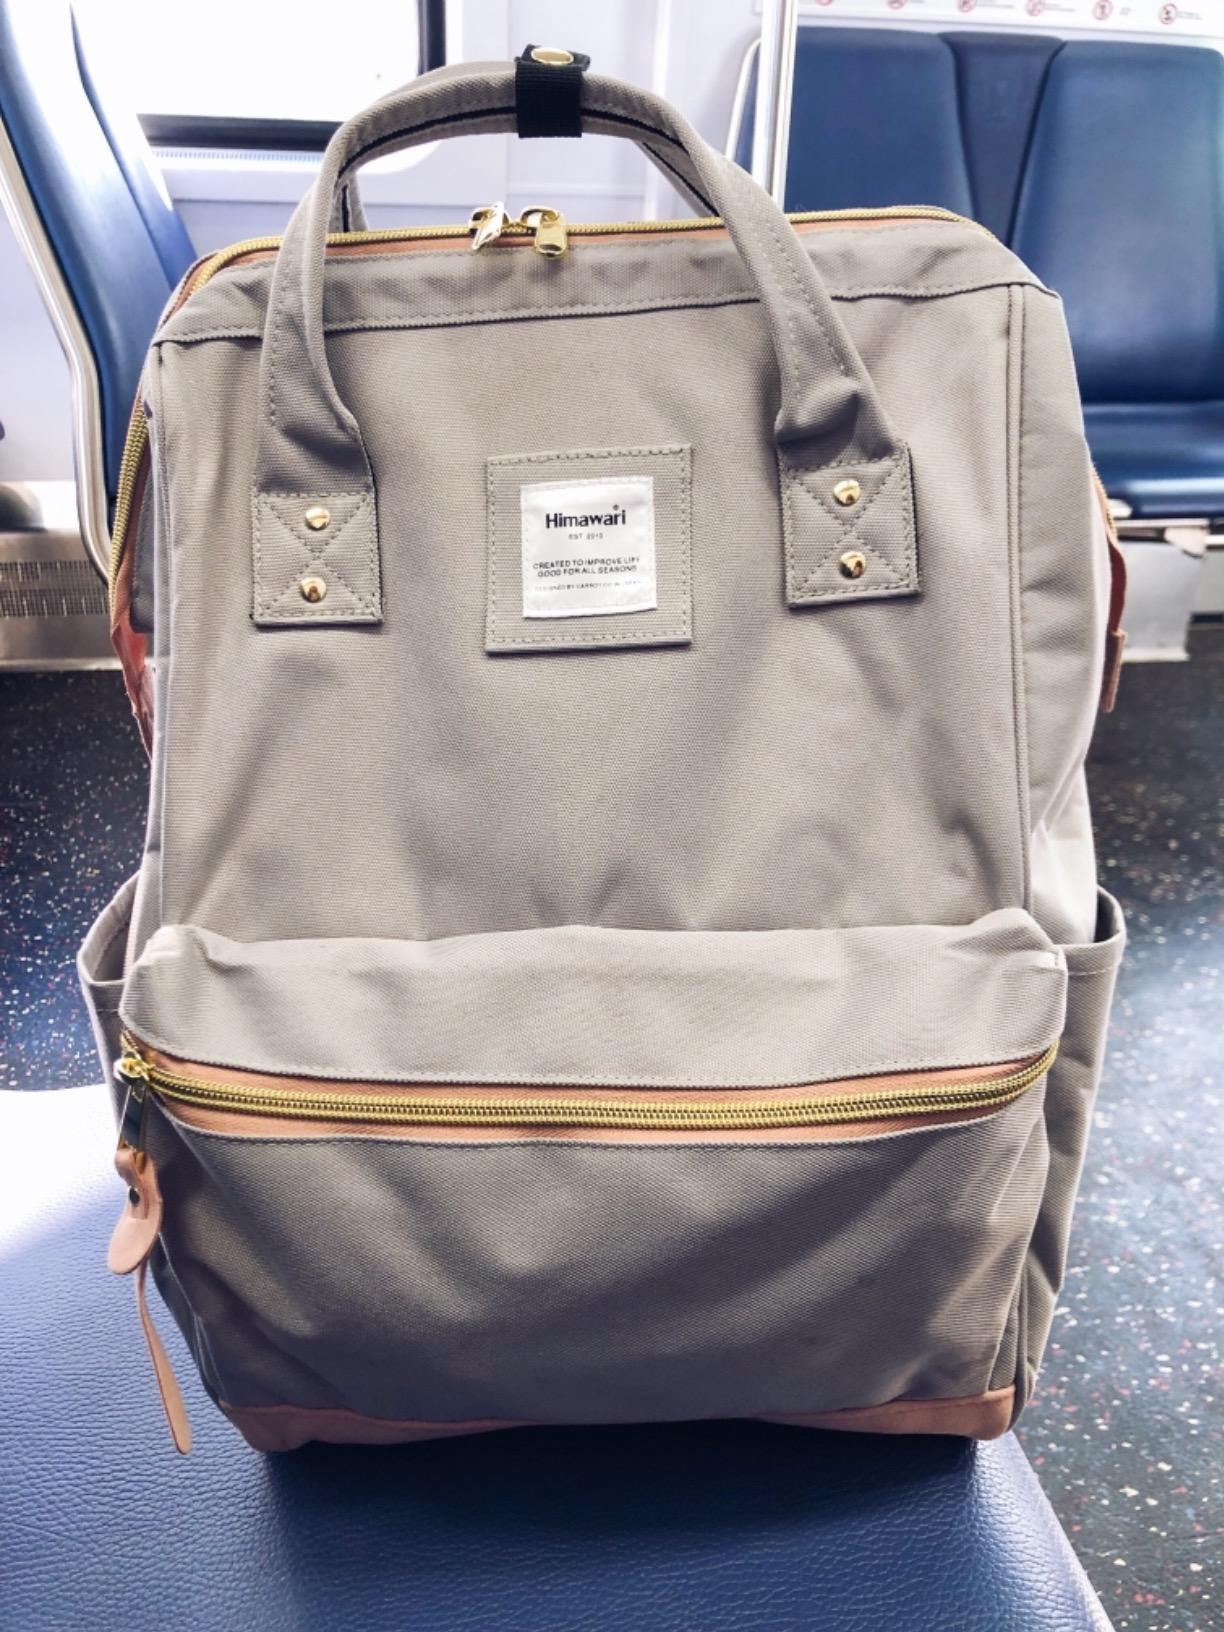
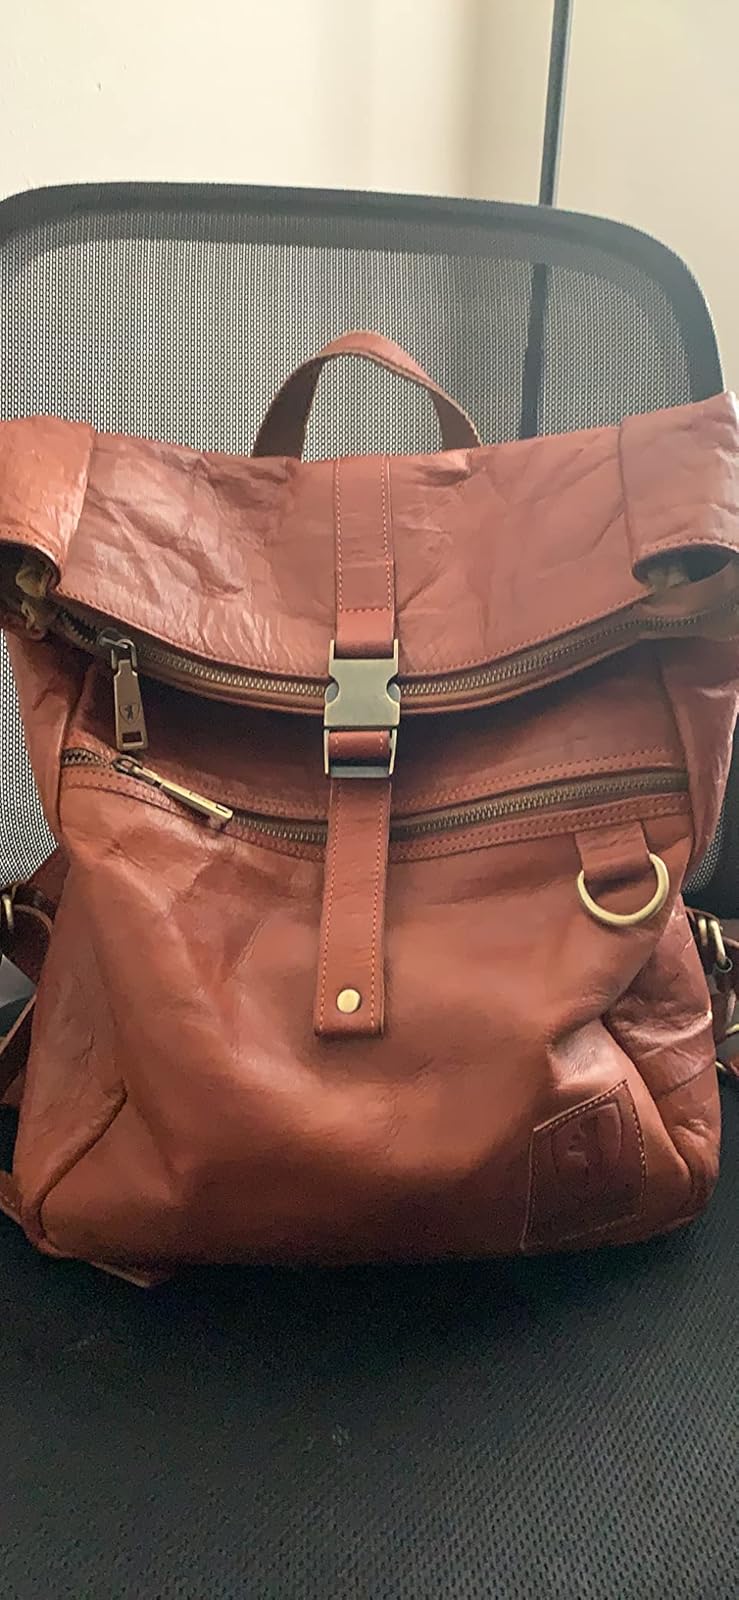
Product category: bag
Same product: no